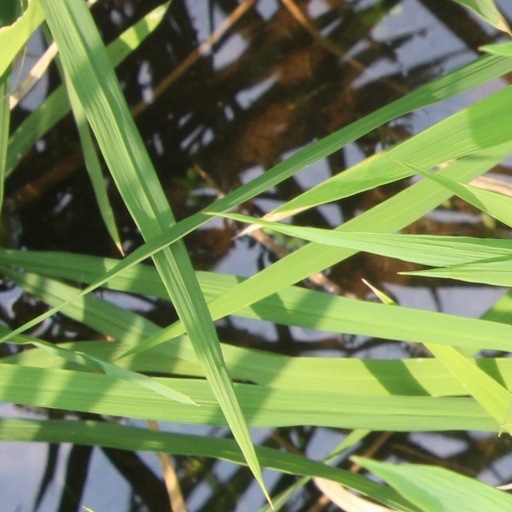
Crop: rice